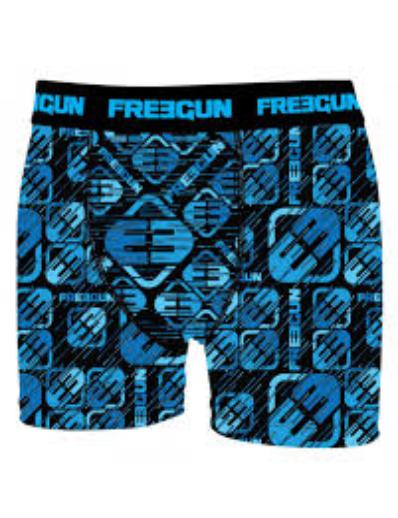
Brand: Freegun
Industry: Clothes